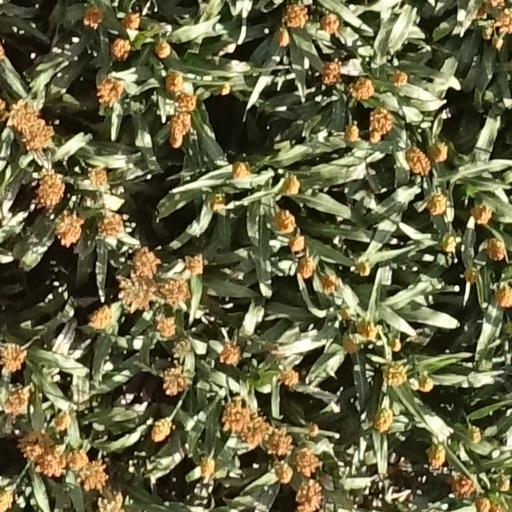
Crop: sorghum